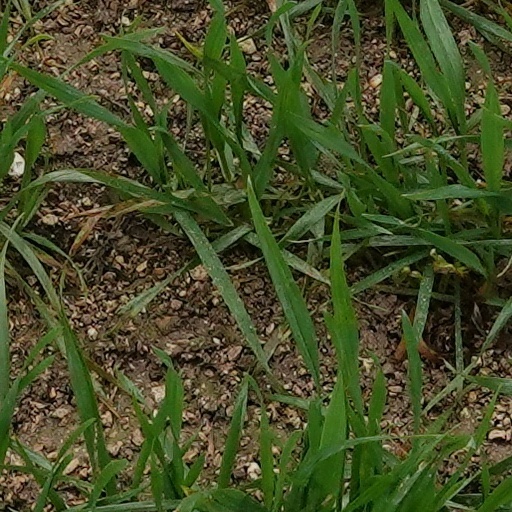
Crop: wheat